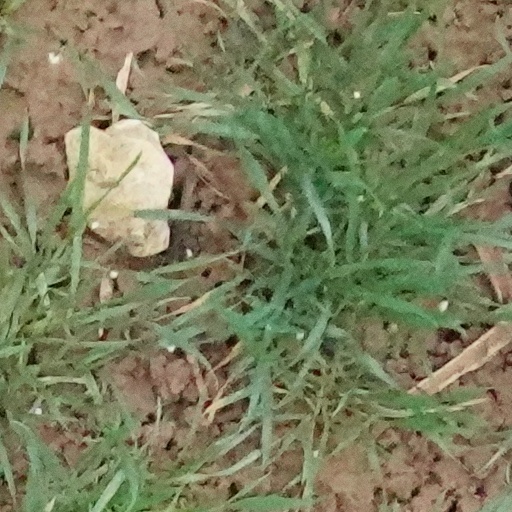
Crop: wheat